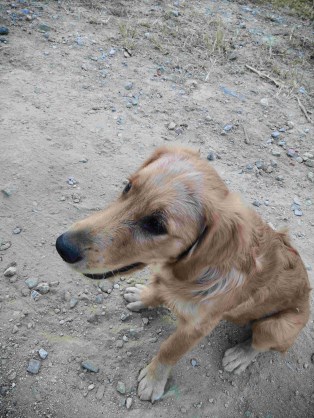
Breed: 5355-n000126-golden_retriever